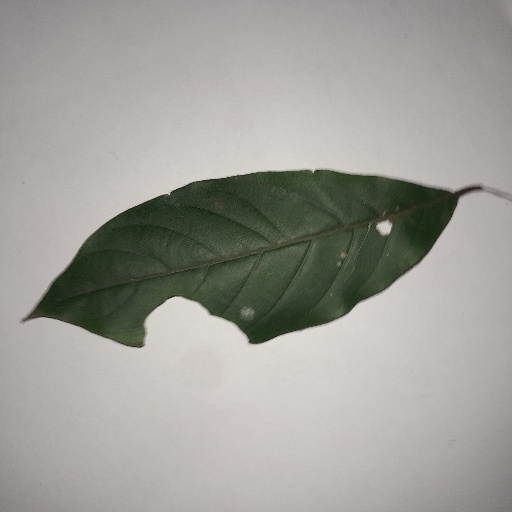
Species: HariTaki
Leaf condition: Shot Hole